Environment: real
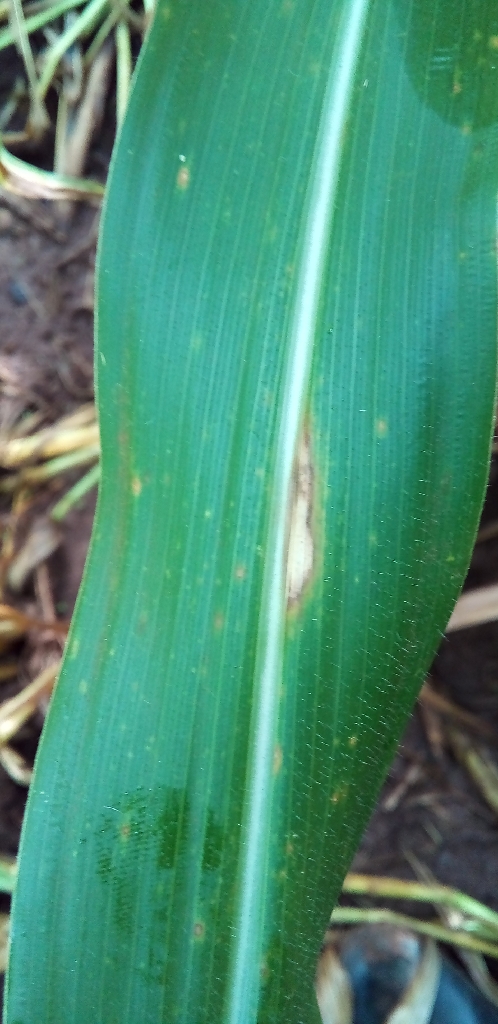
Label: northern_corn_leaf_blight